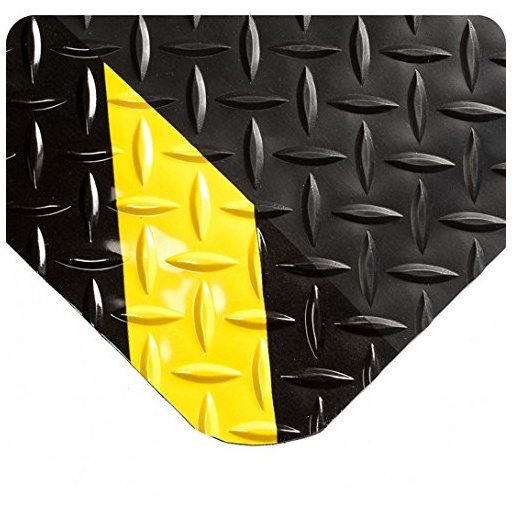
Wearwell 414.1516x3x14CHV Diamond-Plate SpongeCote UltraSoft Mat, 14' Length x 3' Width x 15/16" Thick, Black with Chevron
About This Diamond-Plate pattern for improved traction Machine cut and beveled edges prevent tripping Overall thickness 15/16" (24 mm) Overview Color : Black With Chevron Brand : Wearwell Special Feature : Abrasion Resistant, Beveled, Chemical Resistant Item Thickness : 0.08 Feet Global Trade Identification Number : 00715411995660 Material pvc : Shape Rectangular : Material pvc : Shape Rectangular
Brand: Wearwell
Category: Business & Industrial > Janitorial Carts & Caddies